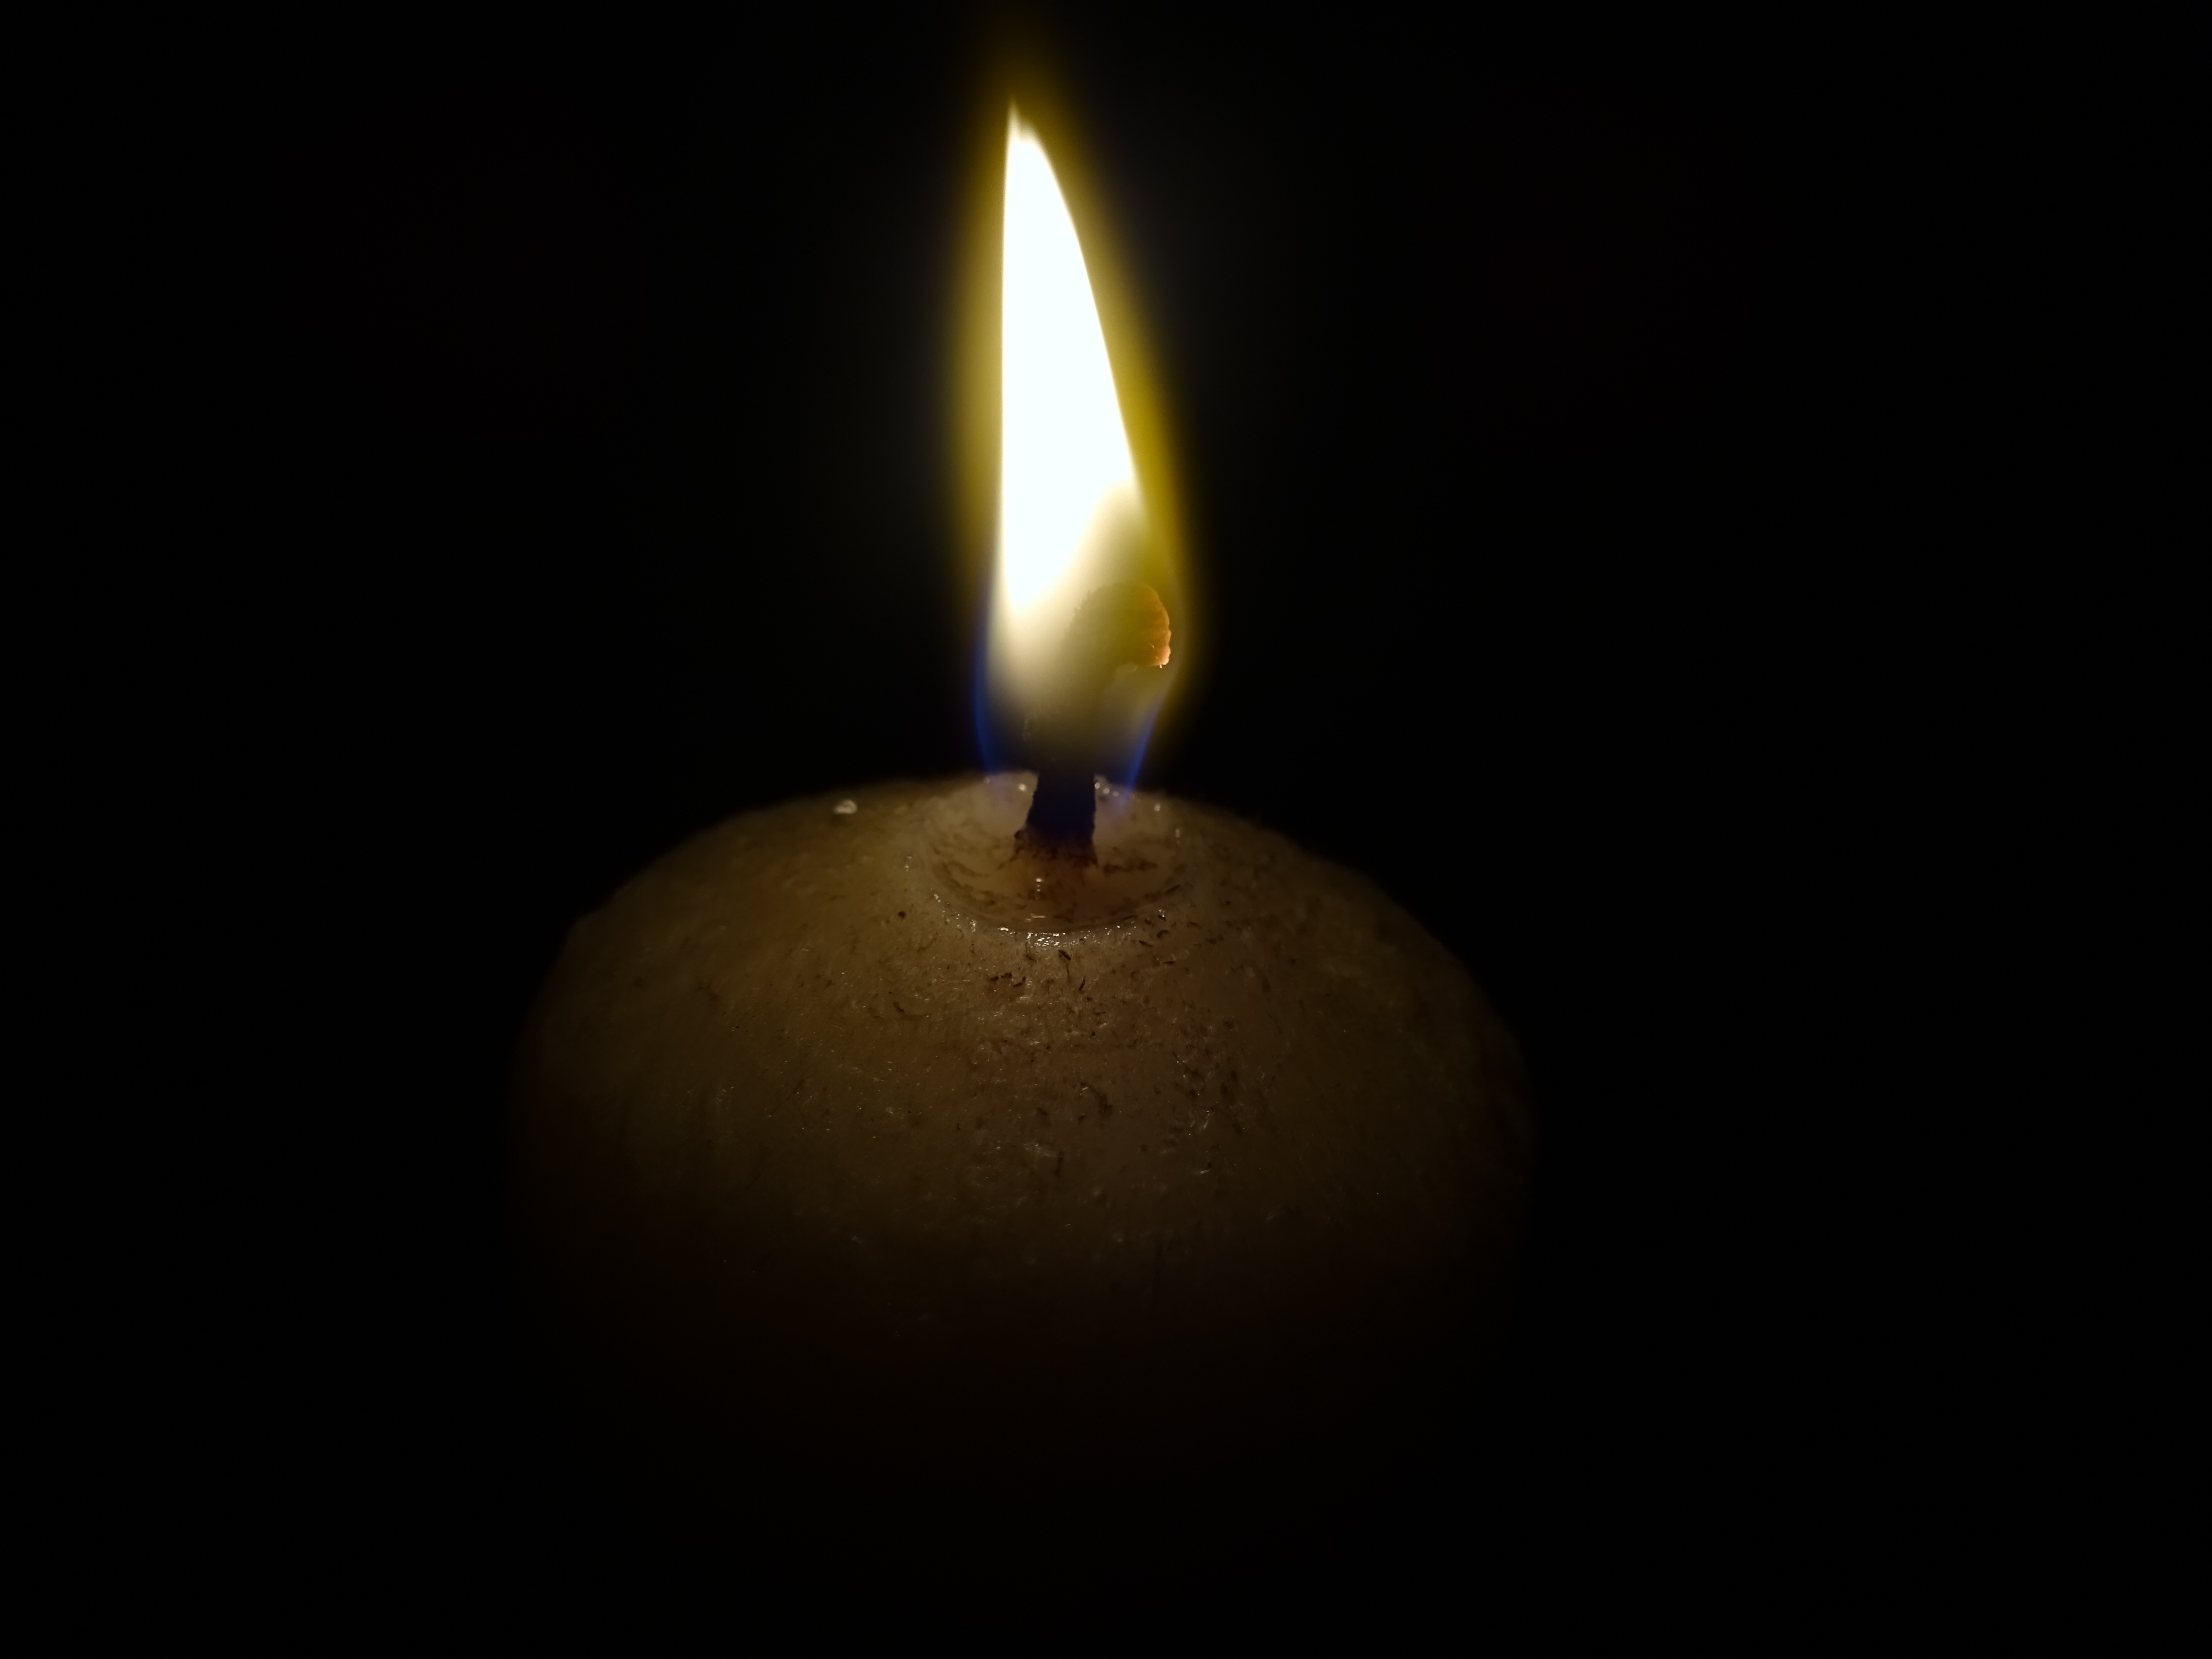
light, flame, darkness, candle, lighting, decor, circle